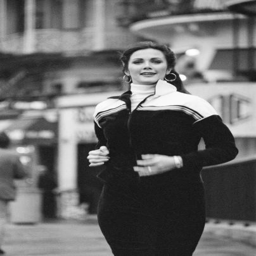
star of the television series , jogging along a city